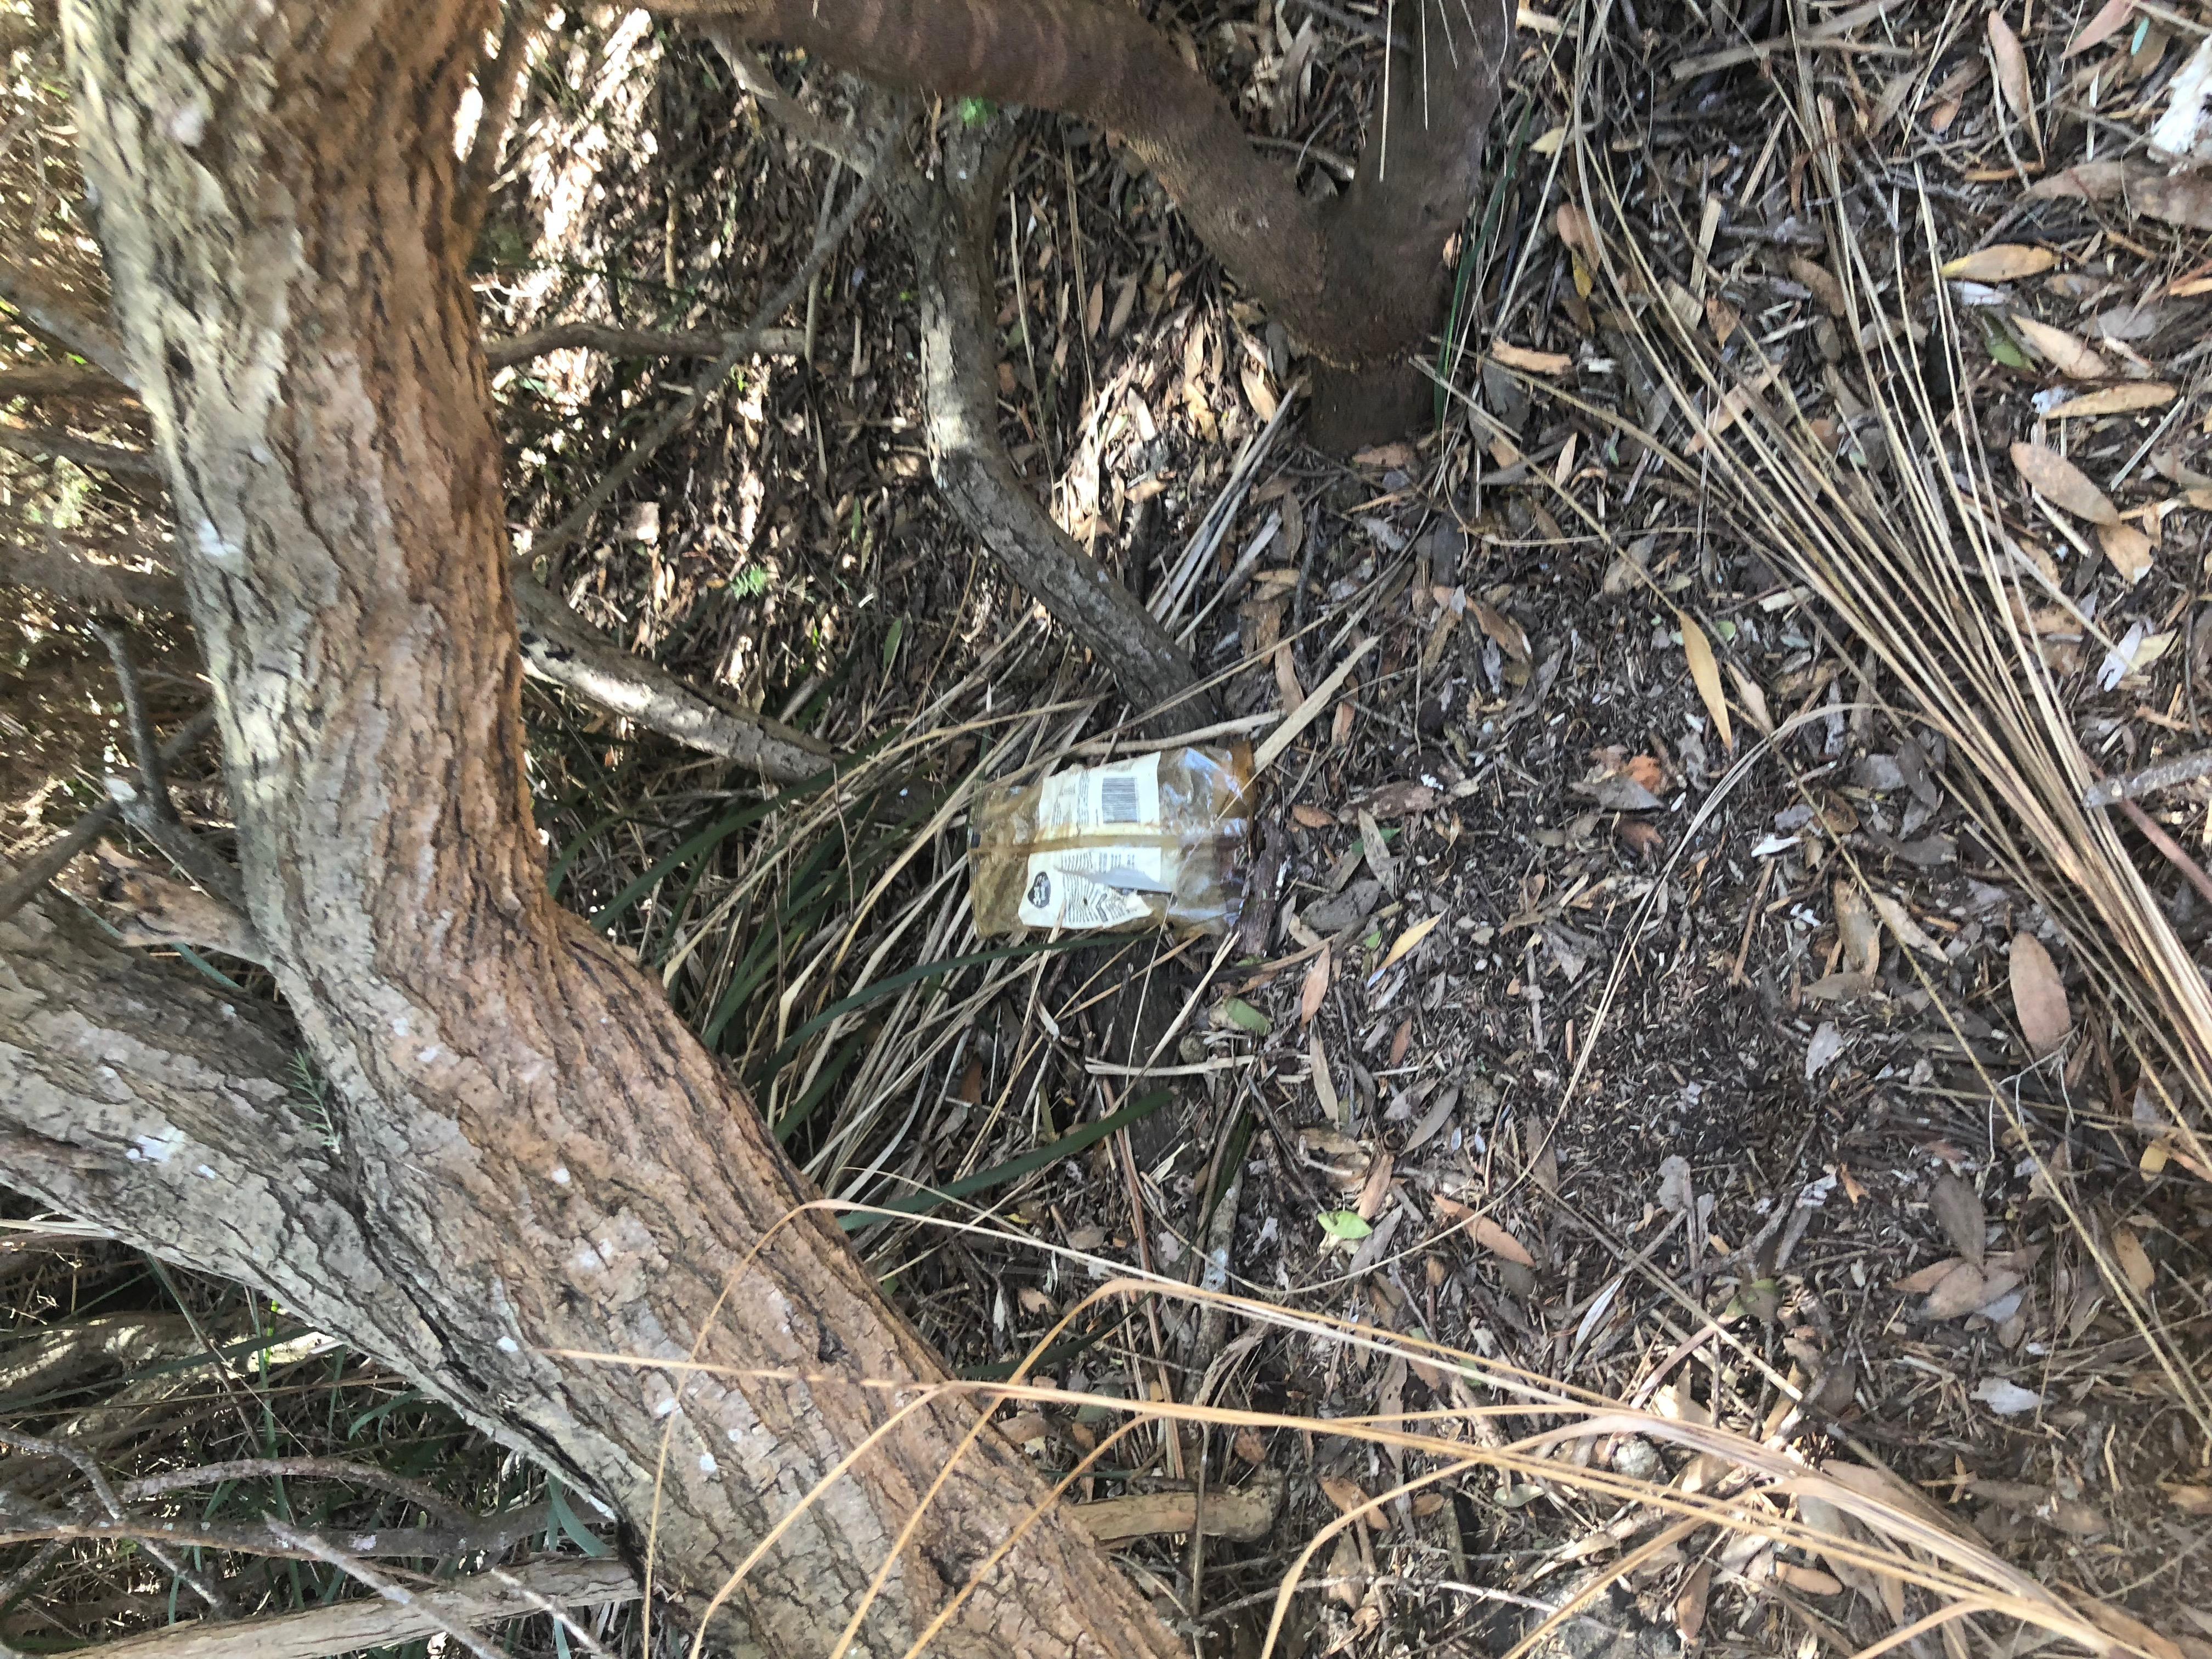
Object: Plastic film (Plastic bag & wrapper)